Patrick Fabian

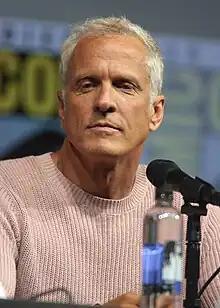
Fabian in 2018

Patrick Fabian (born December 7, 1964) is an American film, stage, and television actor. He is best known for his role as attorney Howard Hamlin in "Better Call Saul" (2015–2022). His film roles include "End Game" (2006), "Cloud 9" (2014), "The Last Exorcism" (2010), "Pig" (2011) and "Jimmy" (2013).